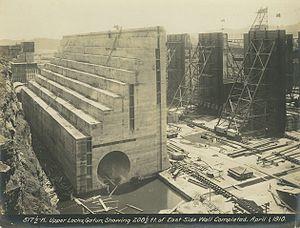
Le barrage Gatún est un grand barrage sur la rivière Chagres au Panama, près de la ville de Gatún. Le barrage, construit entre 1907 et 1913, est un élément crucial du canal de Panama ; il retient le lac Gatún qui transporte les navires sur 33 km de leur transit dans l'isthme. Il produit aussi de l'énergie hydroélectrique utilisée en partie pour activer les écluses et autres équipements du canal.